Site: brandenburg
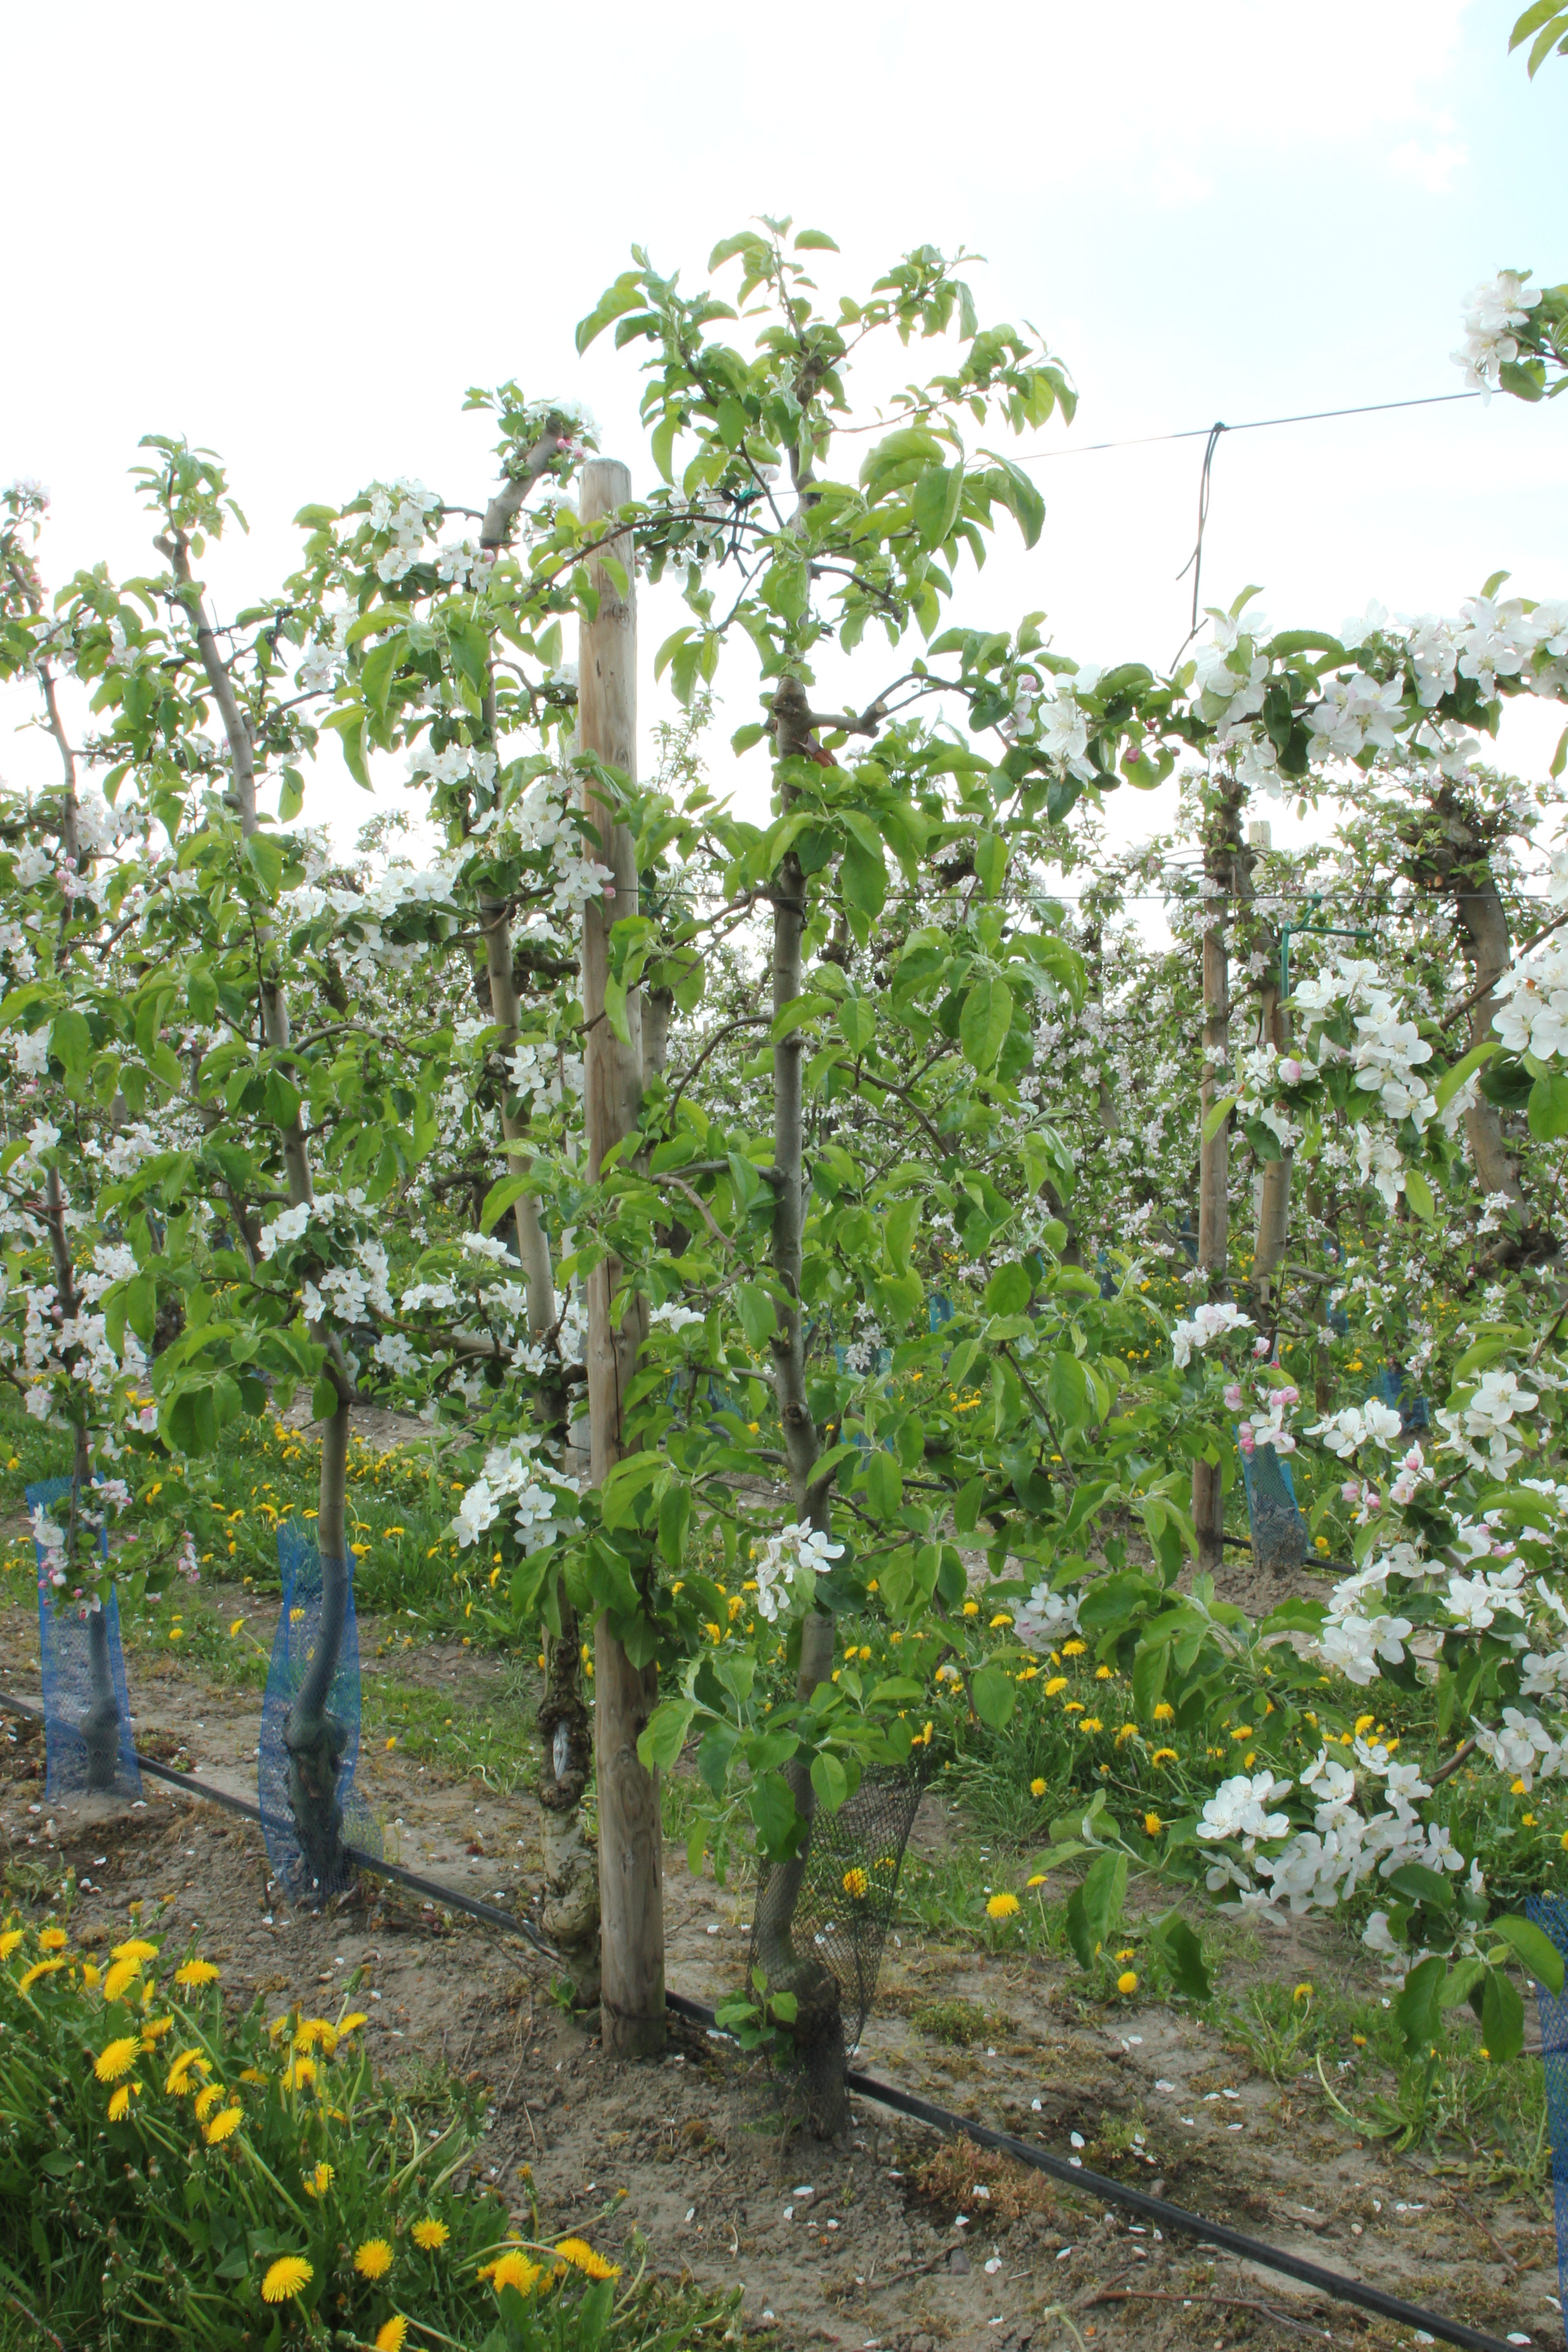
Growth stage (BBCH 65): Flowering